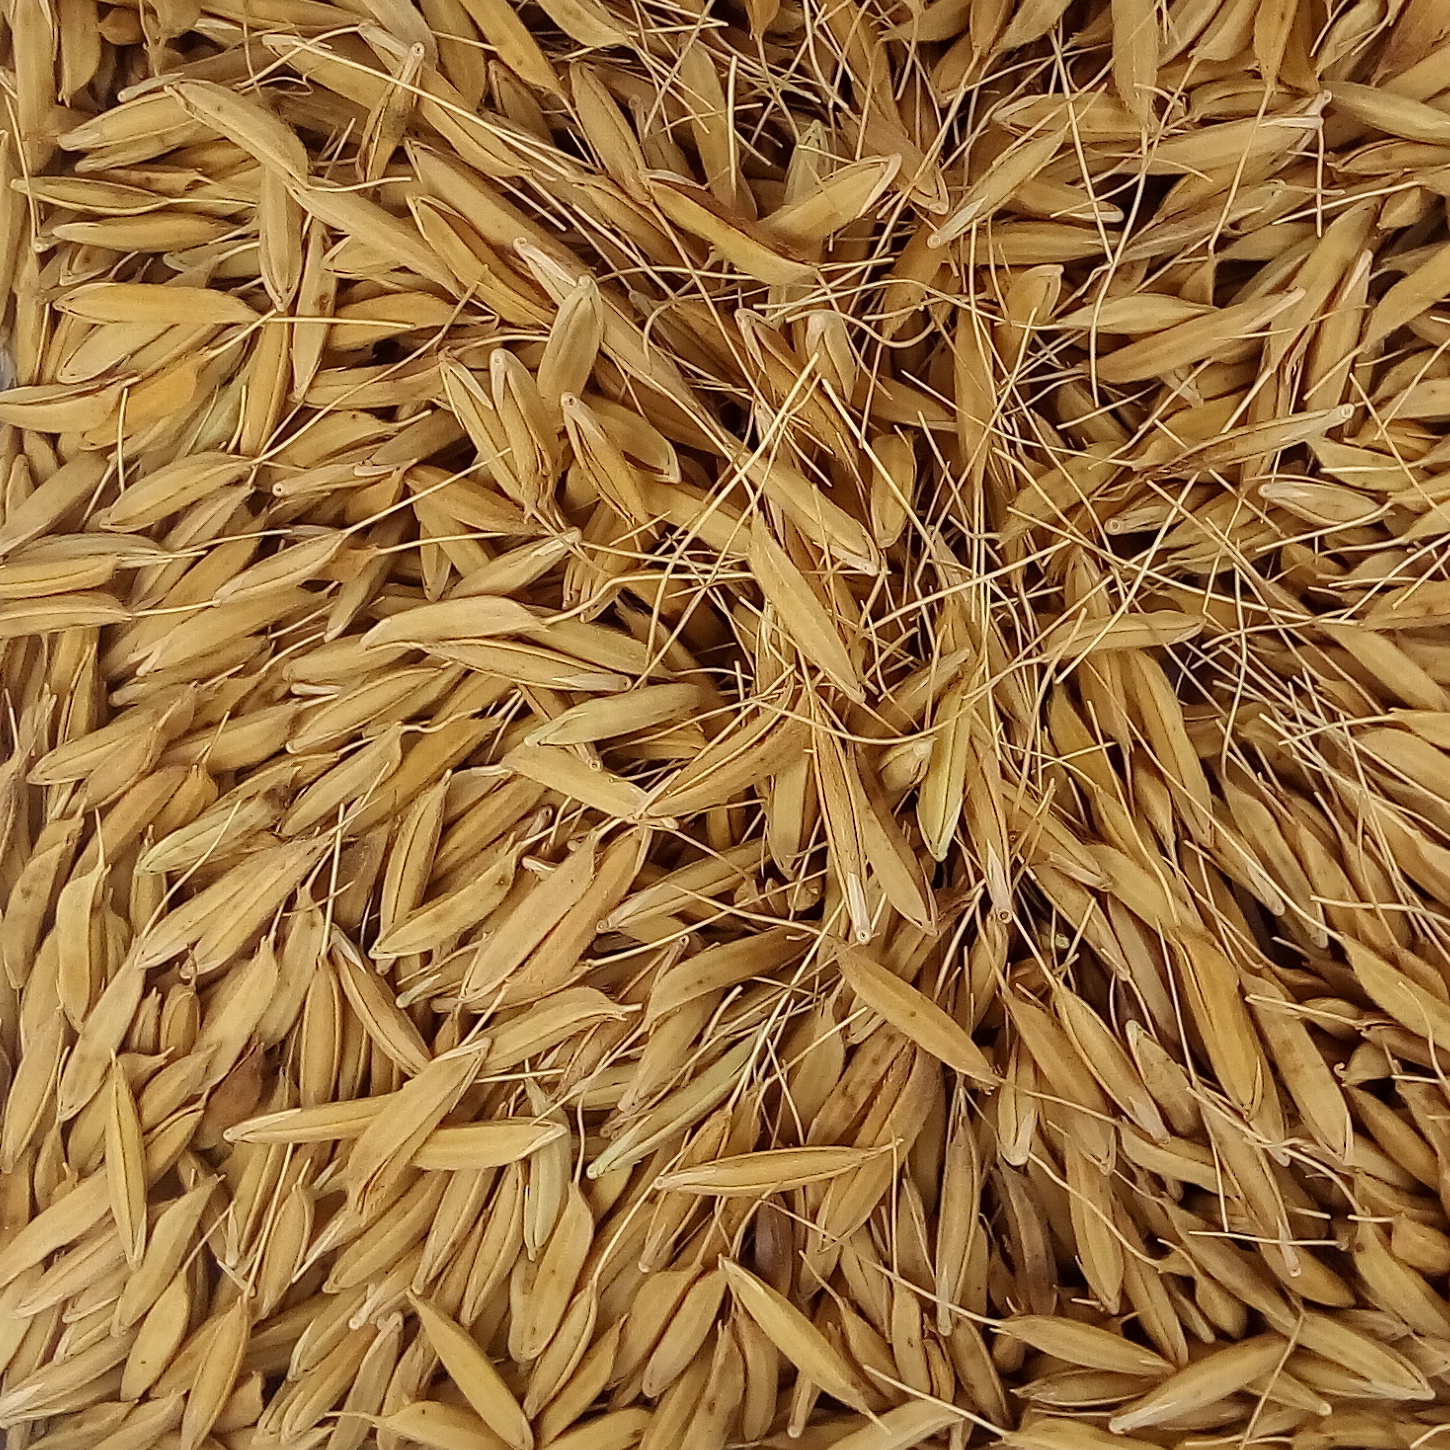
Rice seed variety: PB_6